Pentathlon

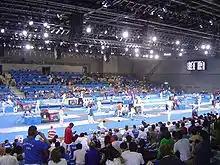
All competitors face each other once in the fencing event.

The sport is governed by the International Modern Pentathlon Union (UIPM) and, in addition to the contests held at the Olympics, a world championships is held in non-Olympic years.